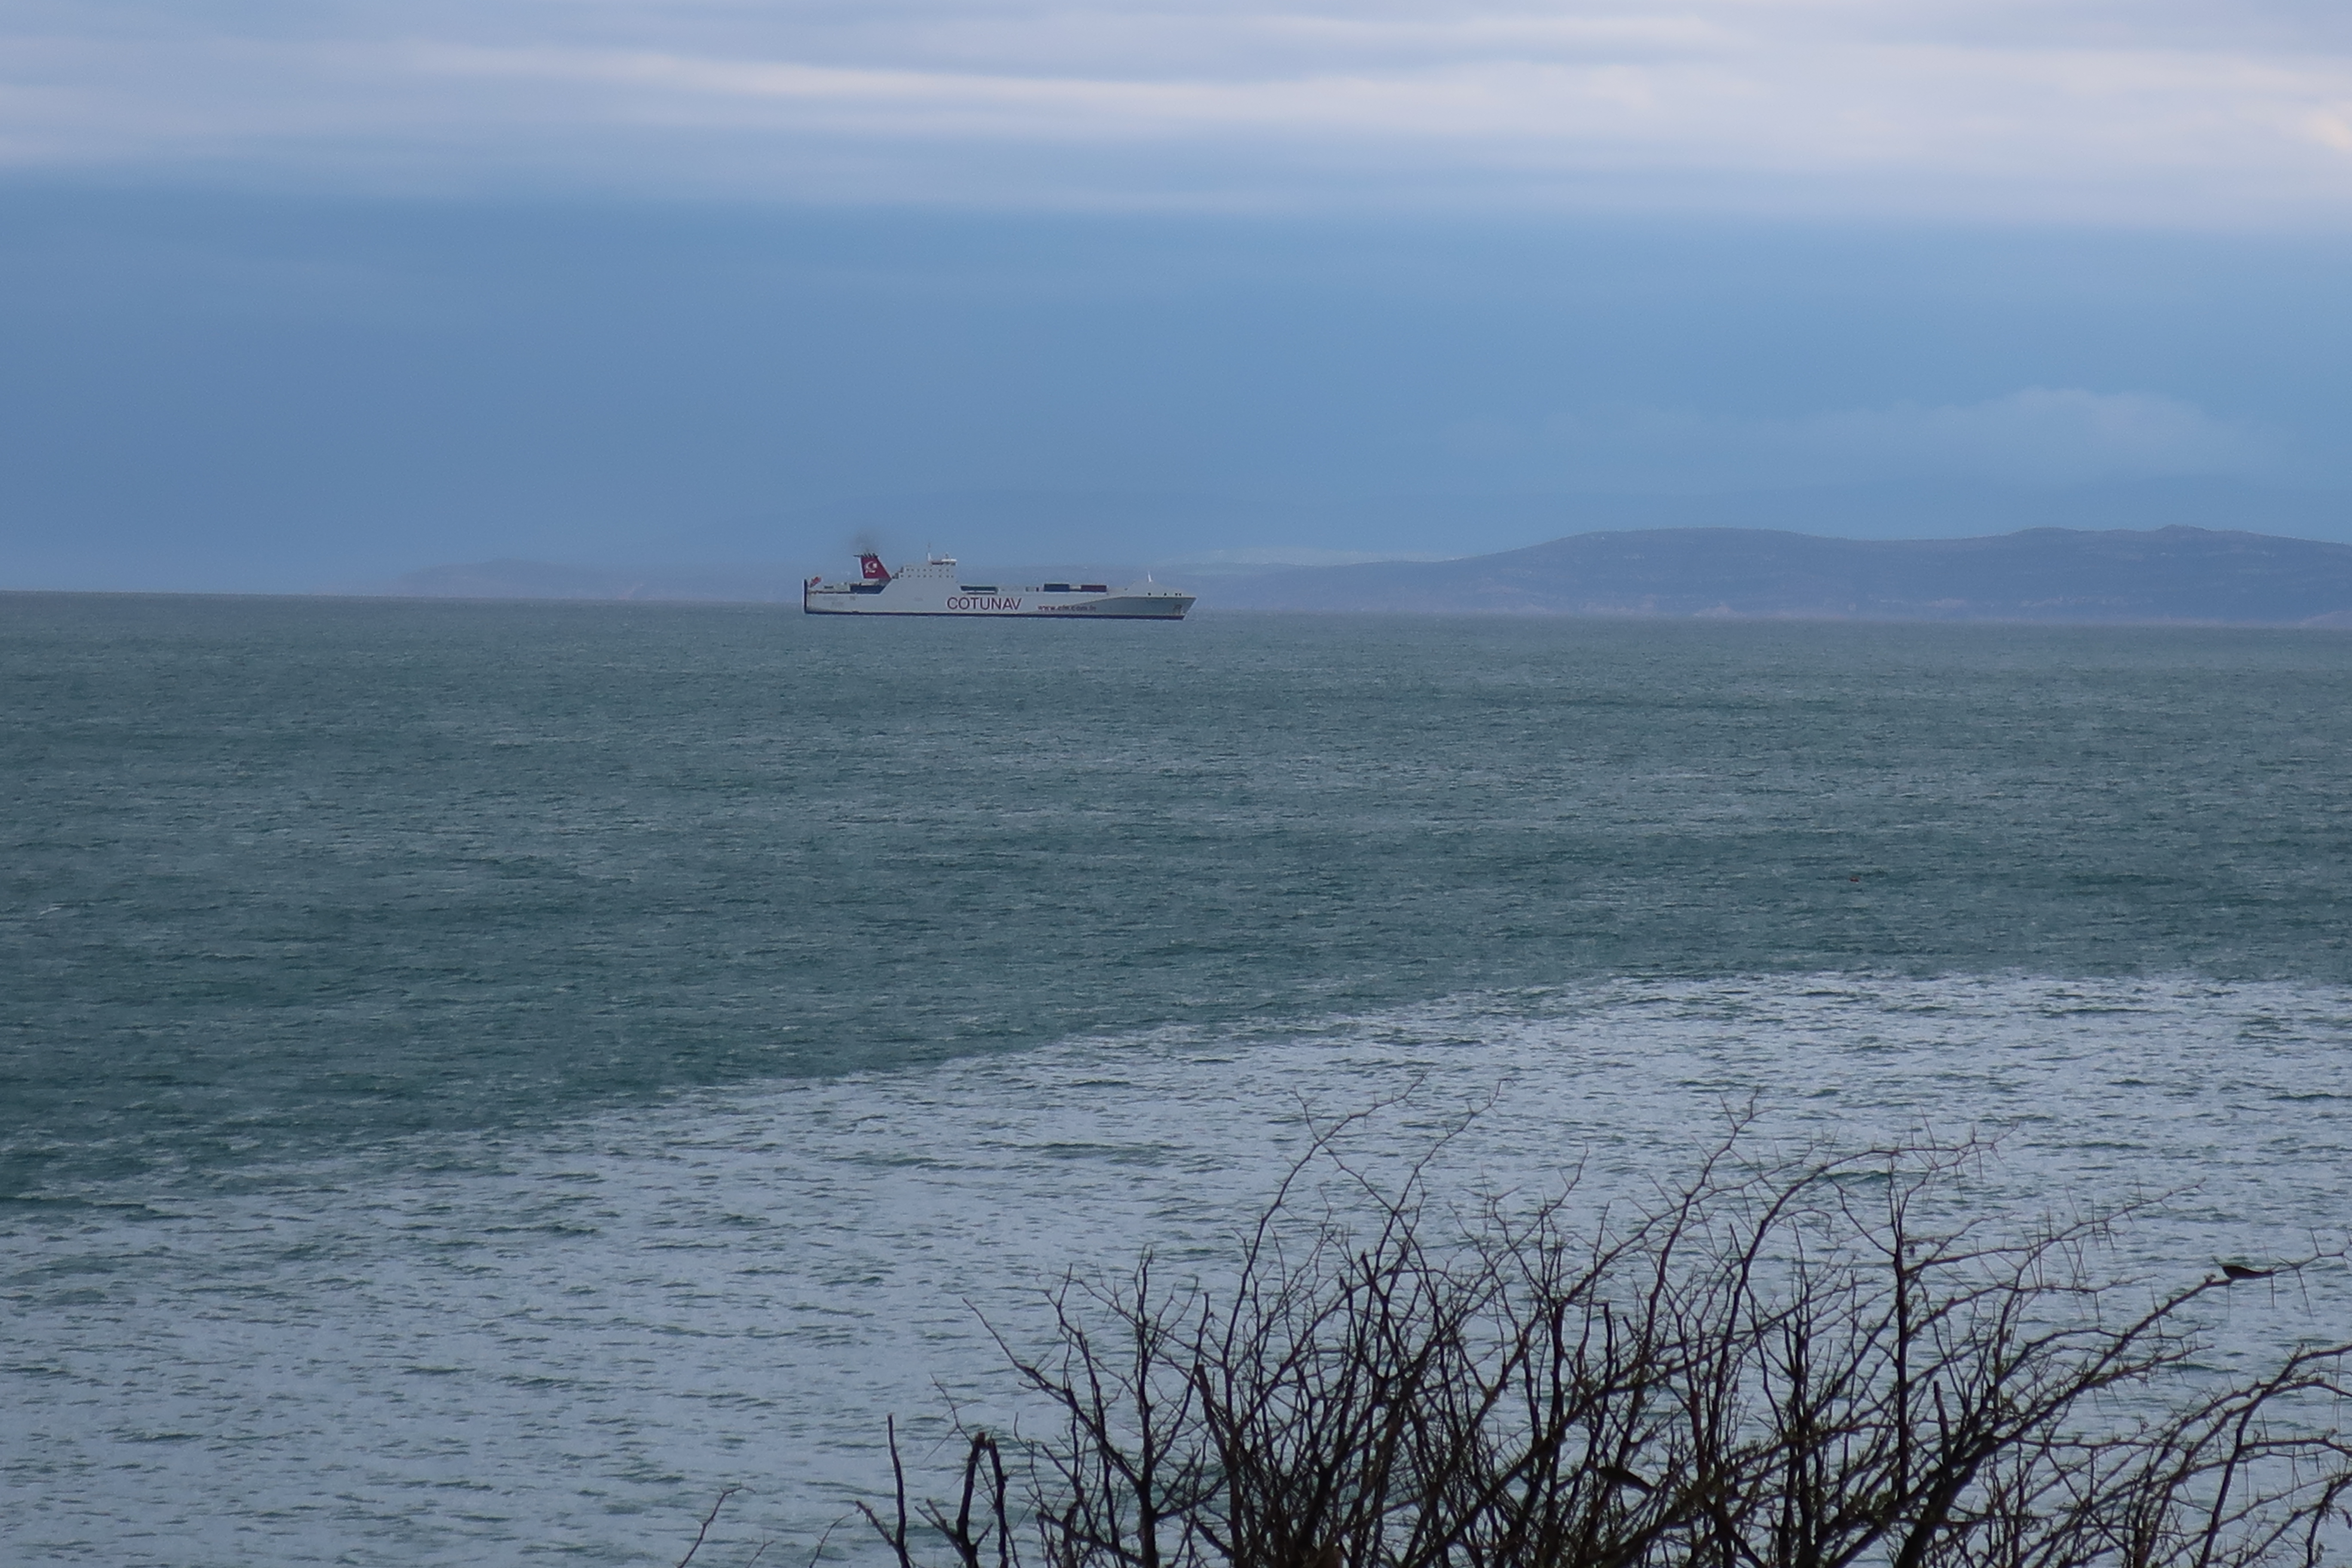
beach, sea, coast, water, ocean, horizon, sky, atmospheric phenomenon, sound, calm, waterway, cloud, vehicle, channel, headland, boat, bay, coastal and oceanic landforms, wave, watercraft, vacation, loch